Nobel Prize controversies

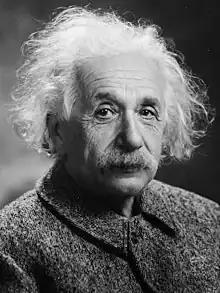
Albert Einstein, awarded a single 1921 Prize out of numerous nominations.

Several Nobel Prizes were awarded for research related to the concepts of the boson, Bose–Einstein statistics and Bose–Einstein condensate—the latest being the 2001 Nobel Prize in Physics given for advancing the theory of Bose–Einstein condensates although Satyendra Nath Bose himself was not awarded the Nobel Prize. In his book "The Scientific Edge", physicist Jayant Narlikar observed: "SN Bose's work on particle statistics (c.1922), which clarified the behavior of photons (the particles of light in an enclosure) and opened the door to new ideas on statistics of Microsystems that obey the rules of quantum theory, was one of the top ten achievements of 20th century Indian science and could be considered in the Nobel Prize class." The work of other 20th century Indian scientists which Narlikar considered to be of Nobel Prize class were Srinivasa Ramanujan, Chandrasekhara Venkata Raman and Meghnad Saha.